Makua Rothman

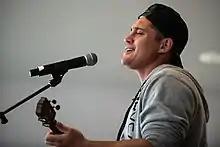
Makua Rothman performing on a USO tour at Ramstein Air Base in 2019

Rothman had not considered music as a career until 2012, when his friend Rob Garcia told him that people should hear his music. On the verge of leaving for a trip to Indonesia, Rothman decided to cancel the trip to work on his music. A few months later, he released his first EP, "Makanale Road". Since then, he’s released a full-length album in 2013, "Sound Wave", and toured all over the US, headlining small shows and opening for artists such as Matisyahu, Sublime w/Rome, Common Kings, The Wailers, Steel Pulse, Slightly Stoopid, Rebelution, and Donavon Frankenreiter. "Sound Wave" debuted as the #1 Billboard World Album on iTunes and peaked as the #1 Billboard Reggae Album on December 28, 2013.